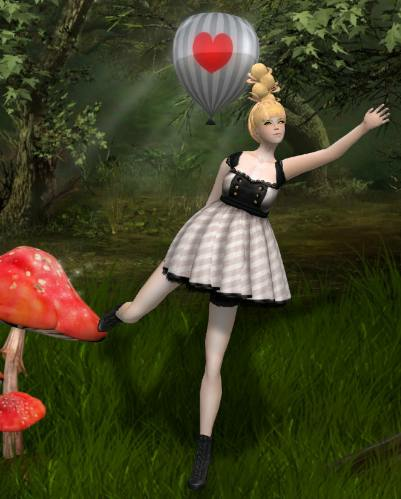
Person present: No